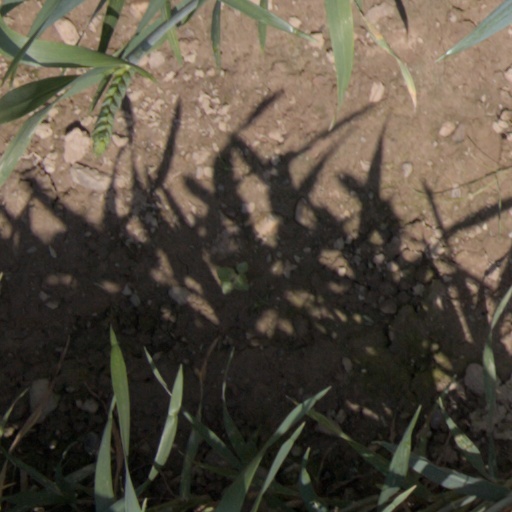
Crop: wheat